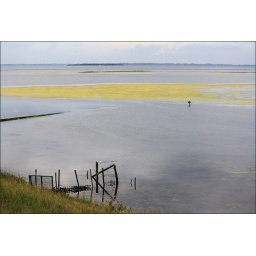
composition in blue and yellow